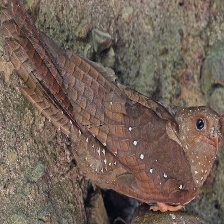
Species: OILBIRD
Scientific name: STEATORNIS CARIPENSIS